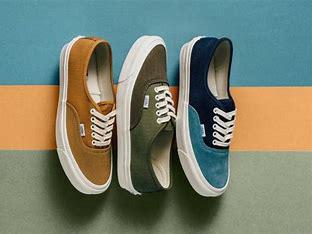
Brand: Vans
Model: OG Authentic LX